Landmarks of Marrakesh

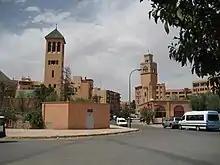
Church of the Holy Martyrs

The Church of the Holy Martyrs is a Catholic church located in the Guéliz district of Marrakech. It is the only catholic church in the city and is part of the Archdiocese of Rabat. Built in 1928 and consecrated in 1929, it is dedicated to the five Franciscan martyrs who were executed on the site in the 13th century. The church is still served by three Franciscan priests for the Christian community in Marrakech.